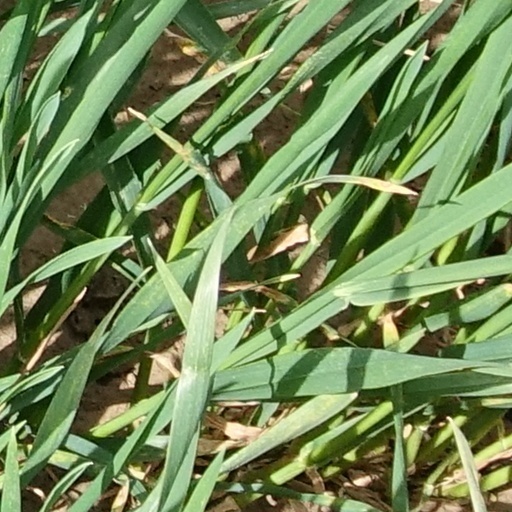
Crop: wheat